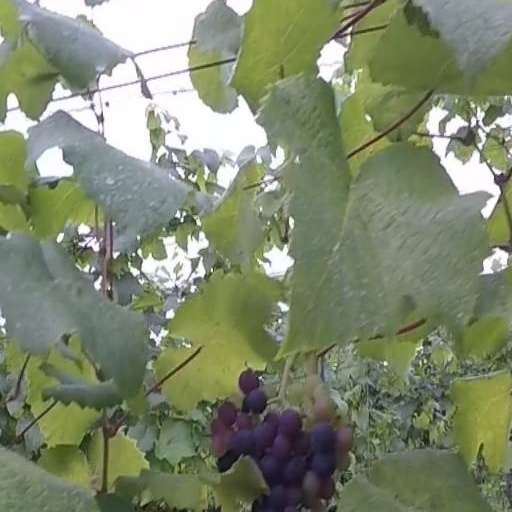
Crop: grape